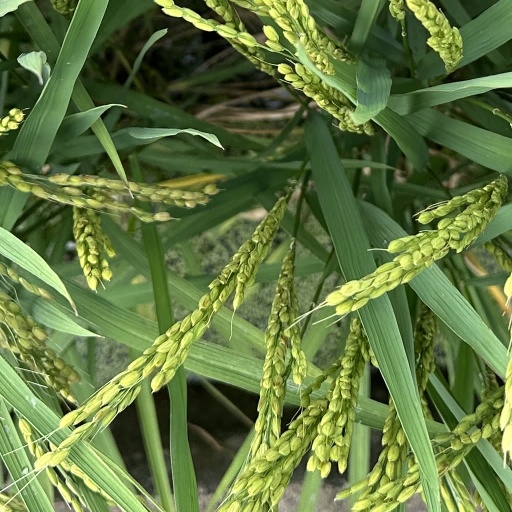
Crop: rice